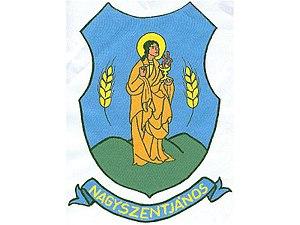
Nagyszentjános est un village et une commune du comitat de Győr-Moson-Sopron en Hongrie.